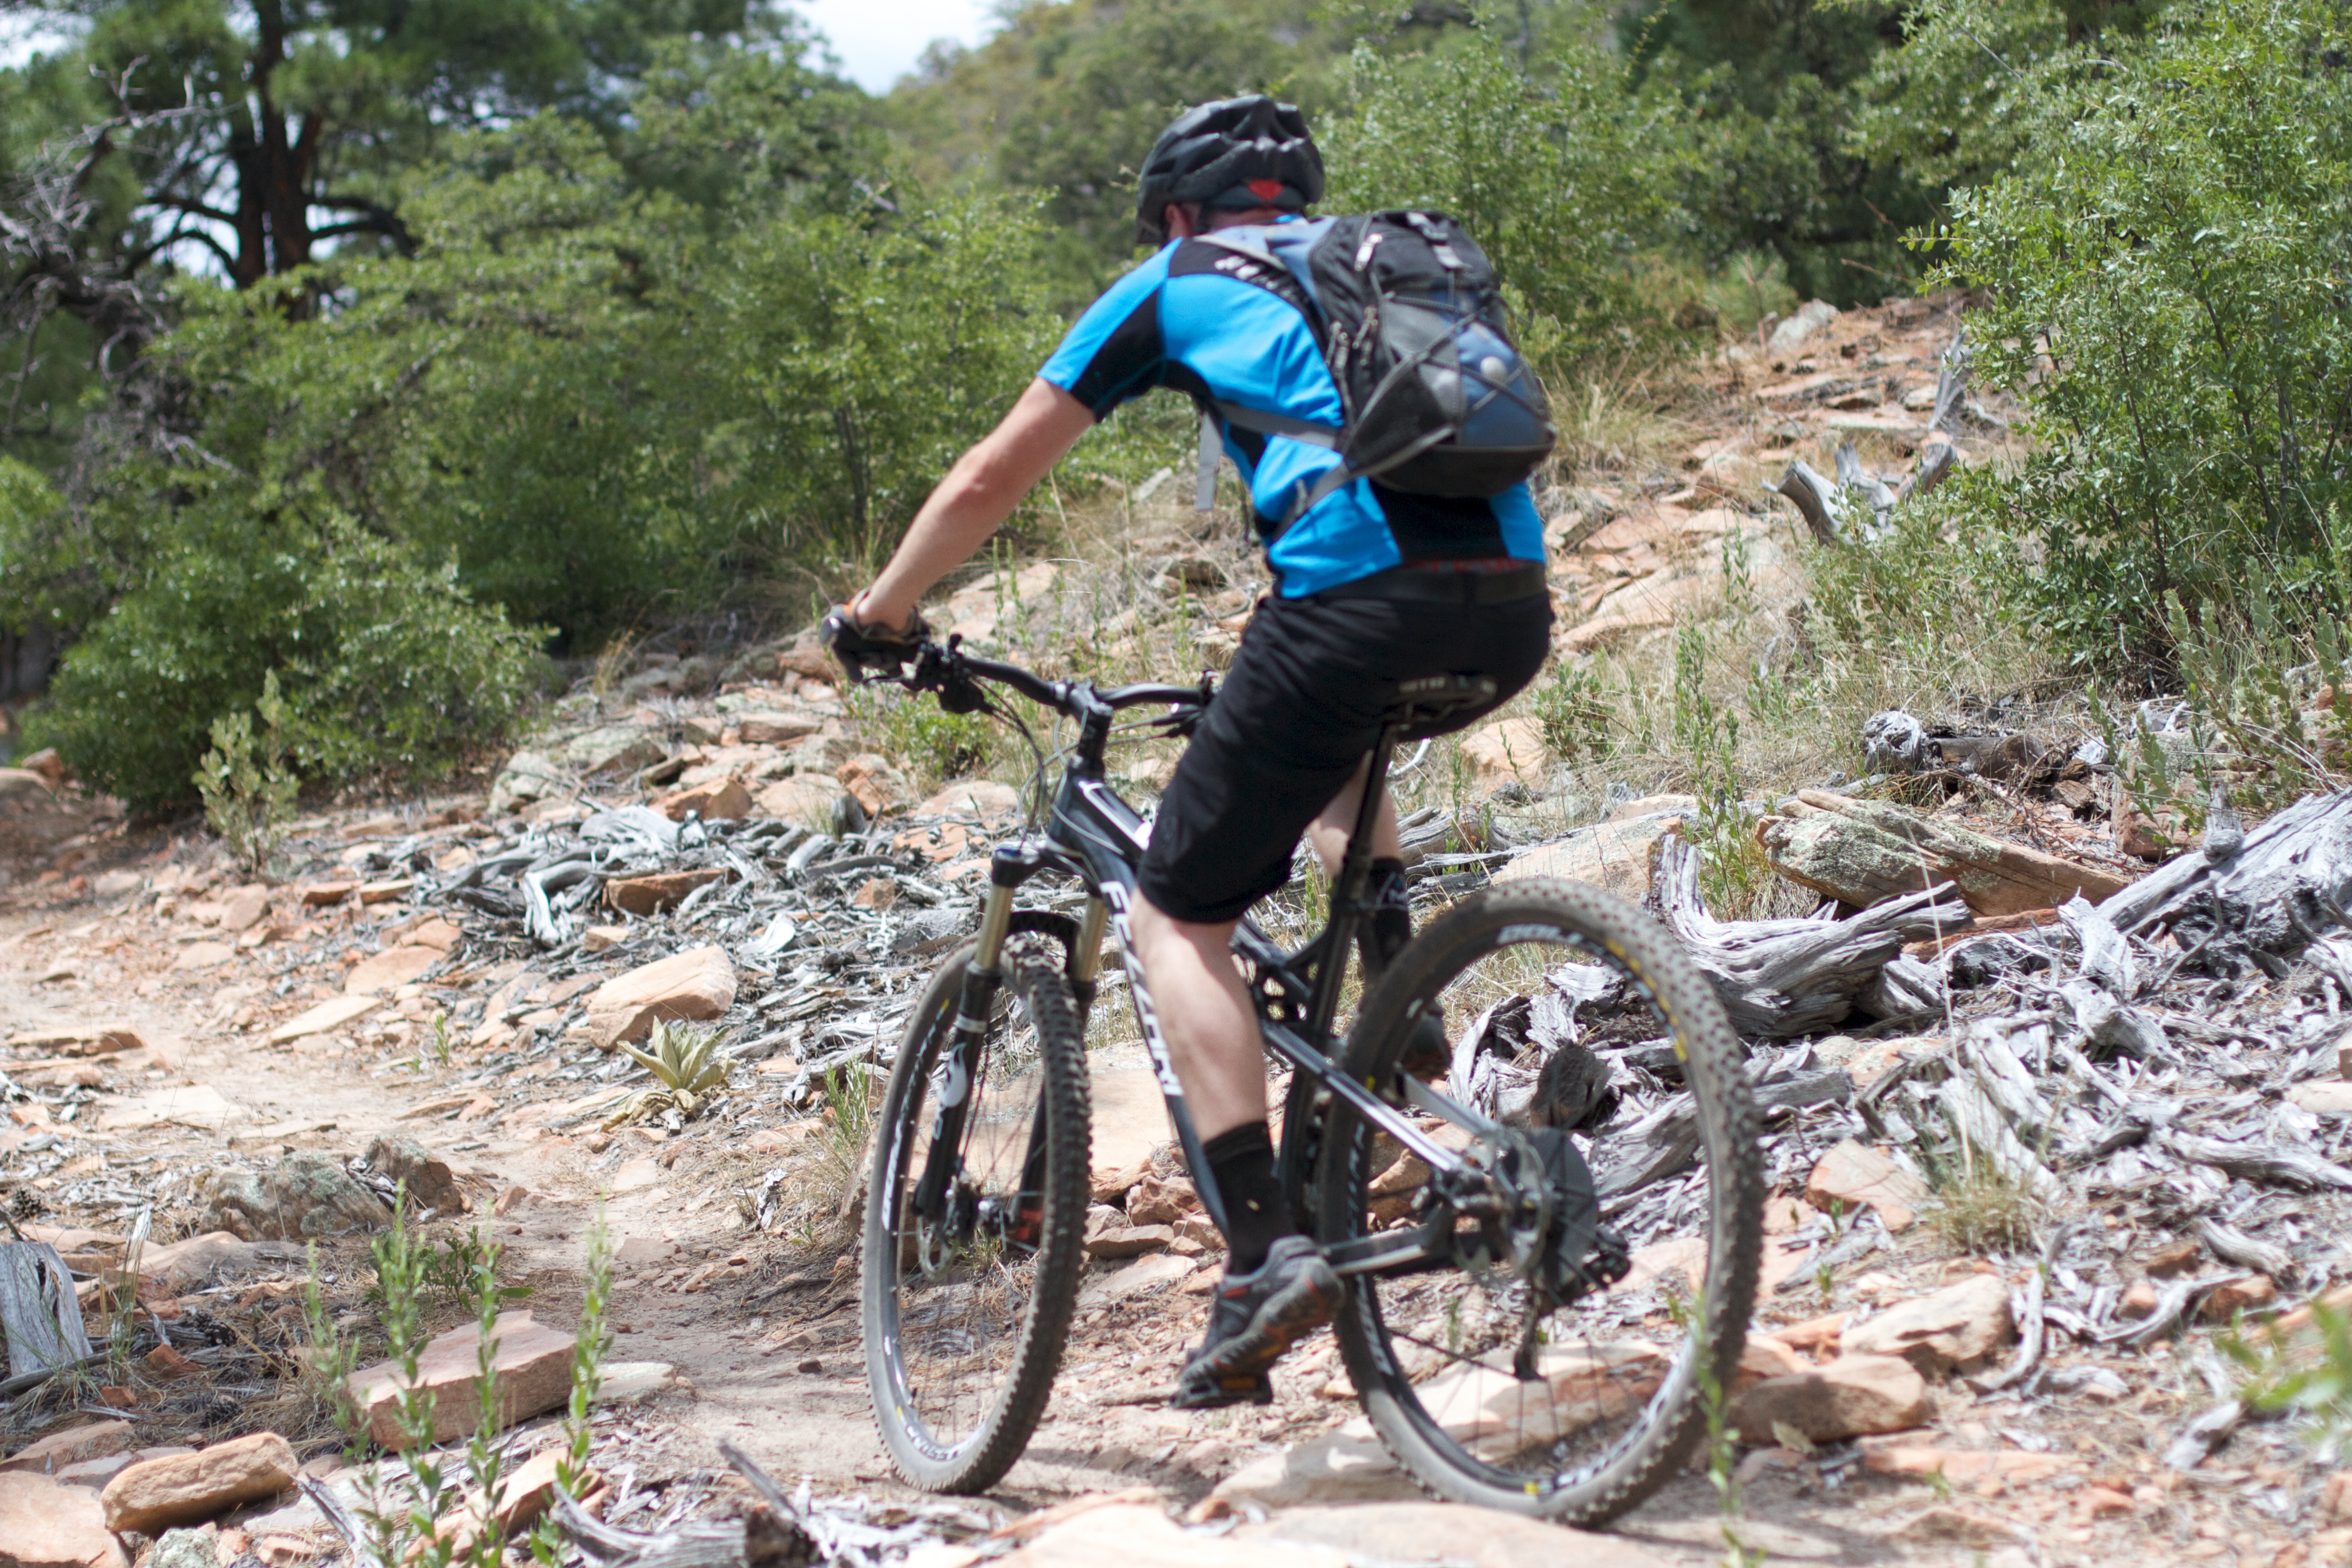
trail, bicycle, vehicle, soil, extreme sport, sports equipment, mountain bike, cycling, sports, pstrails, freeride, mountain biking, road cycling, cycle sport, downhill mountain biking, racing bicycle, mountain bike racing, cross country cycling